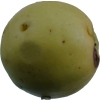
Label: Apple 13